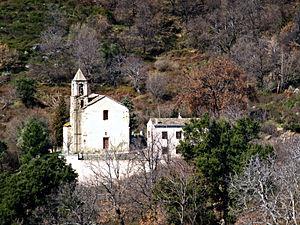
Campitello, Costere (Corse) - Église Saint-Pierre
Campitello est une commune française située dans la circonscription départementale de la Haute-Corse et le territoire de la collectivité de Corse. Le village appartient à la piève de Costera.